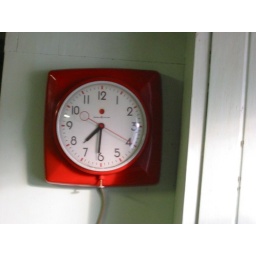
Old kitchen clock in Lockport, NY